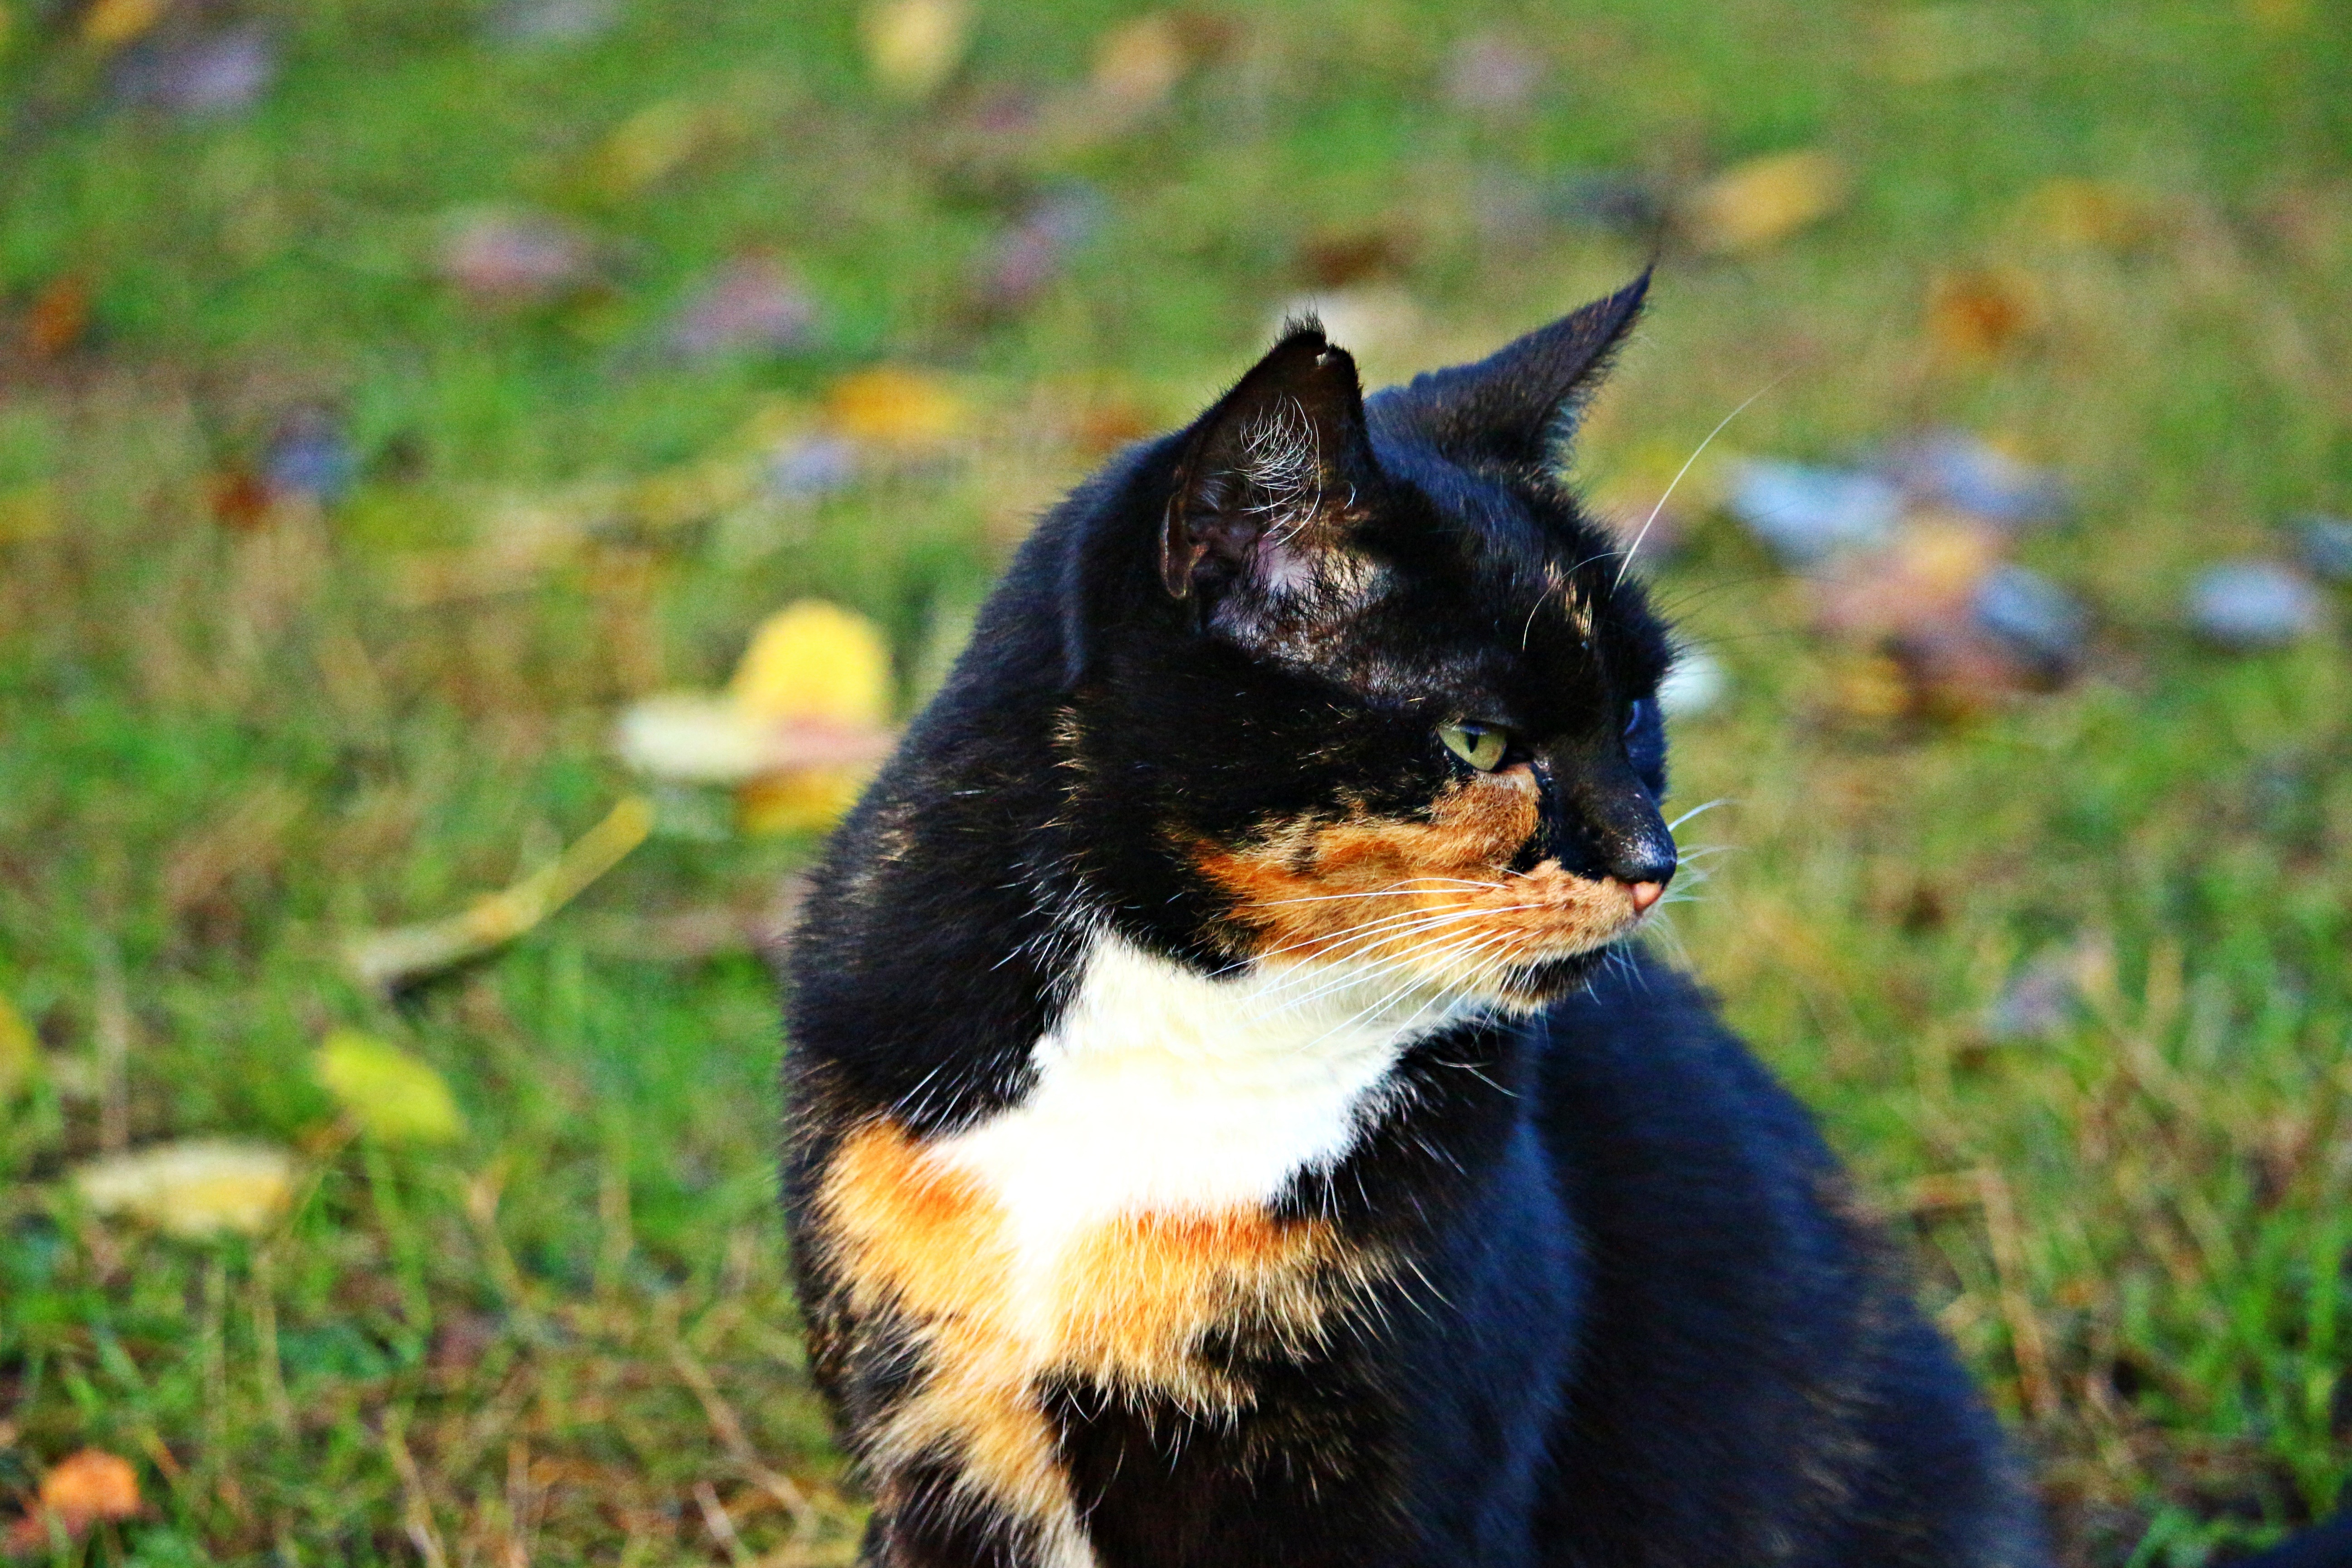
grass, pet, kitten, cat, mammal, black cat, fauna, whiskers, vertebrate, mieze, fall foliage, domestic cat, cat face, lucky cat, three coloured, small to medium sized cats, cat like mammal